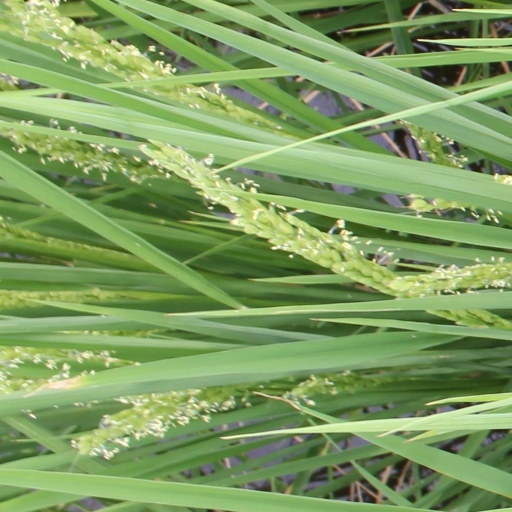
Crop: rice